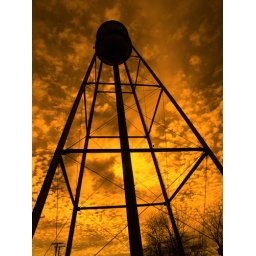
Abandoned water tower in East Prairie, Missouri